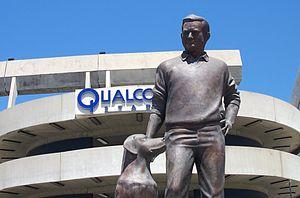
Le SDCCU Stadium est un stade multifonction situé au nord de San Diego, dans l'État de Californie.